Impact and legacy of Illmatic

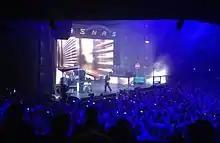
Nas at South by Southwest in 2012, where he performed the album in its entirety

While "Illmatic" success helped Nas' career immeasurably, hip hop aficionados have cited the album as his inextricable "gift and curse". Due to its critical fame, Nas' subsequent studio albums have been weighed against "Illmatic", despite all of them outselling his debut. Against this standard, they are often critically deemed as mediocre follow-ups. After manager Steve Stoute convinced Nas to aim his efforts in a more commercial direction for his follow-up album "It Was Written" (1996), he enlisted the production team Trackmasters, who were known for their mainstream work at the time. It was criticized for its embrace of gangsta/mafioso themes and materialistic subject matter, but proved to be a commercial success, selling over three million copies. Critics gave it mixed reviews, and general consensus was that it failed to live up to the classic status of "Illmatic". Many fans of "Illmatic" labeled his subsequent efforts as 'selling out', due to his crossover sensibilities (e.g. his participation with the hip hop group The Firm) and radio-friendly hits aimed at the pop charts, such as "If I Ruled the World (Imagine That)" (1996) and "Hate Me Now" (1999).